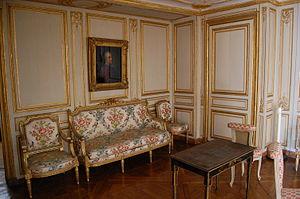
Antichambre de l'appartement de madame Du Barry
L'appartement de la comtesse Du Barry est situé au château de Versailles et a accueilli Madame Du Barry, favorite de Louis XV, de 1769 à 1774.